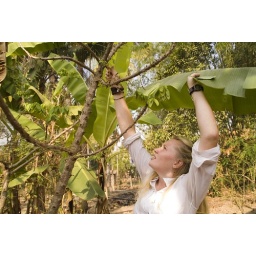
A Peace Corps Volunteer picks fruit from a tree in Cambodia.